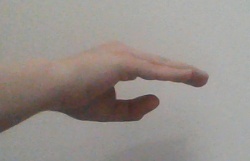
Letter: jeem